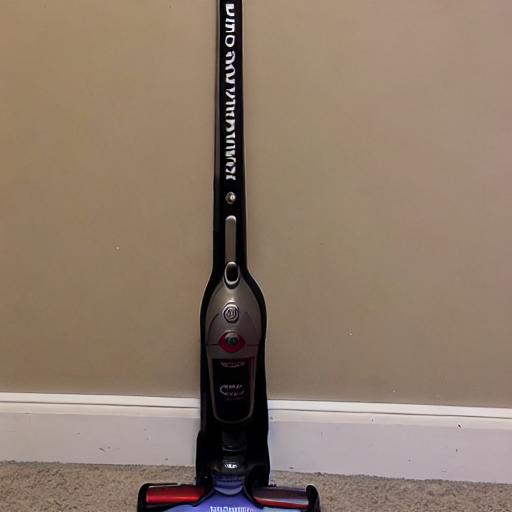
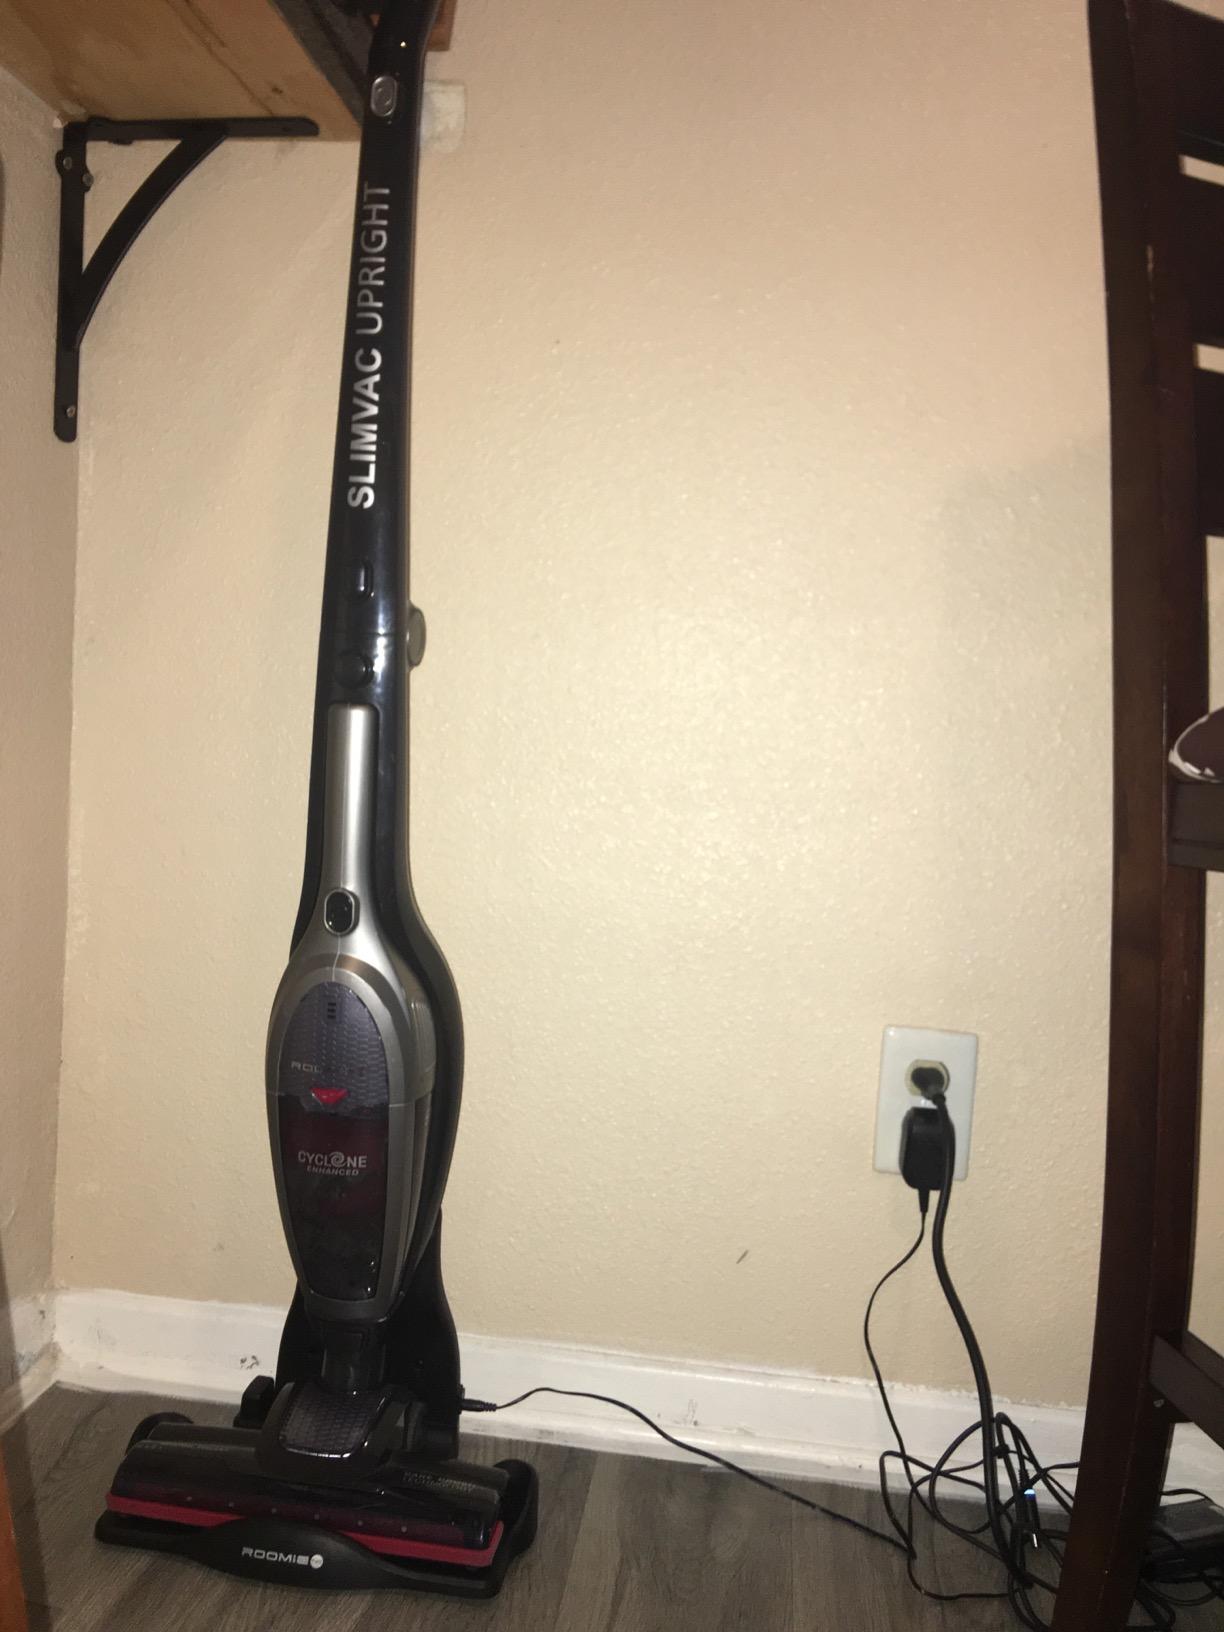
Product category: items_vacuum
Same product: no